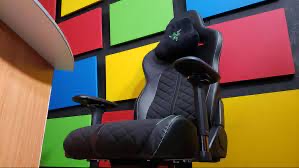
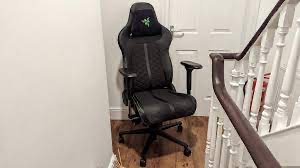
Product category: items_chair
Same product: yes